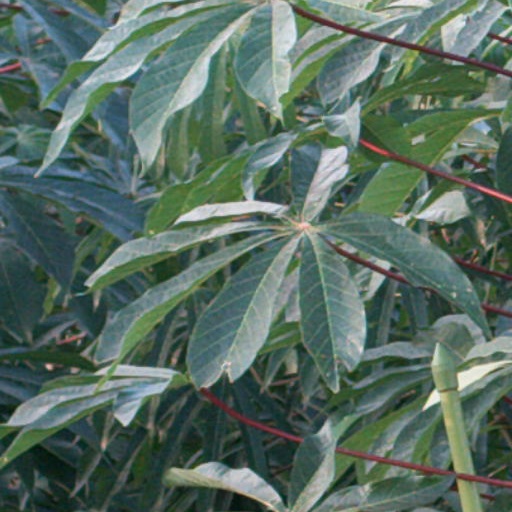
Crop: cassava